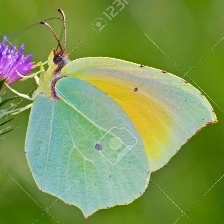
Species: CLEOPATRA
Butterfly family (ImageNet category): sulphur_butterfly